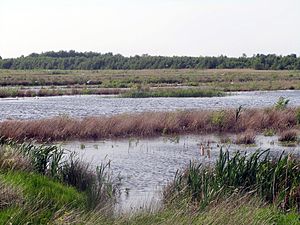
Portlandmosen
Portlandmosen i Lille Vildmose
Portlandmosen i Lille Vildmose
Portlandmosen er et område på ca. 900 hektar i den nordvestlige del af Lille Vildmose. Området er stadig præget af tidligere tiders tørvegravning, for Cementfabrikken Aalborg Portland, der især under 2. verdenskrig brugte tørv som brændsel i mangel af kul. På et tidspunkt var 1.200 mand beskæftiget i mosen.